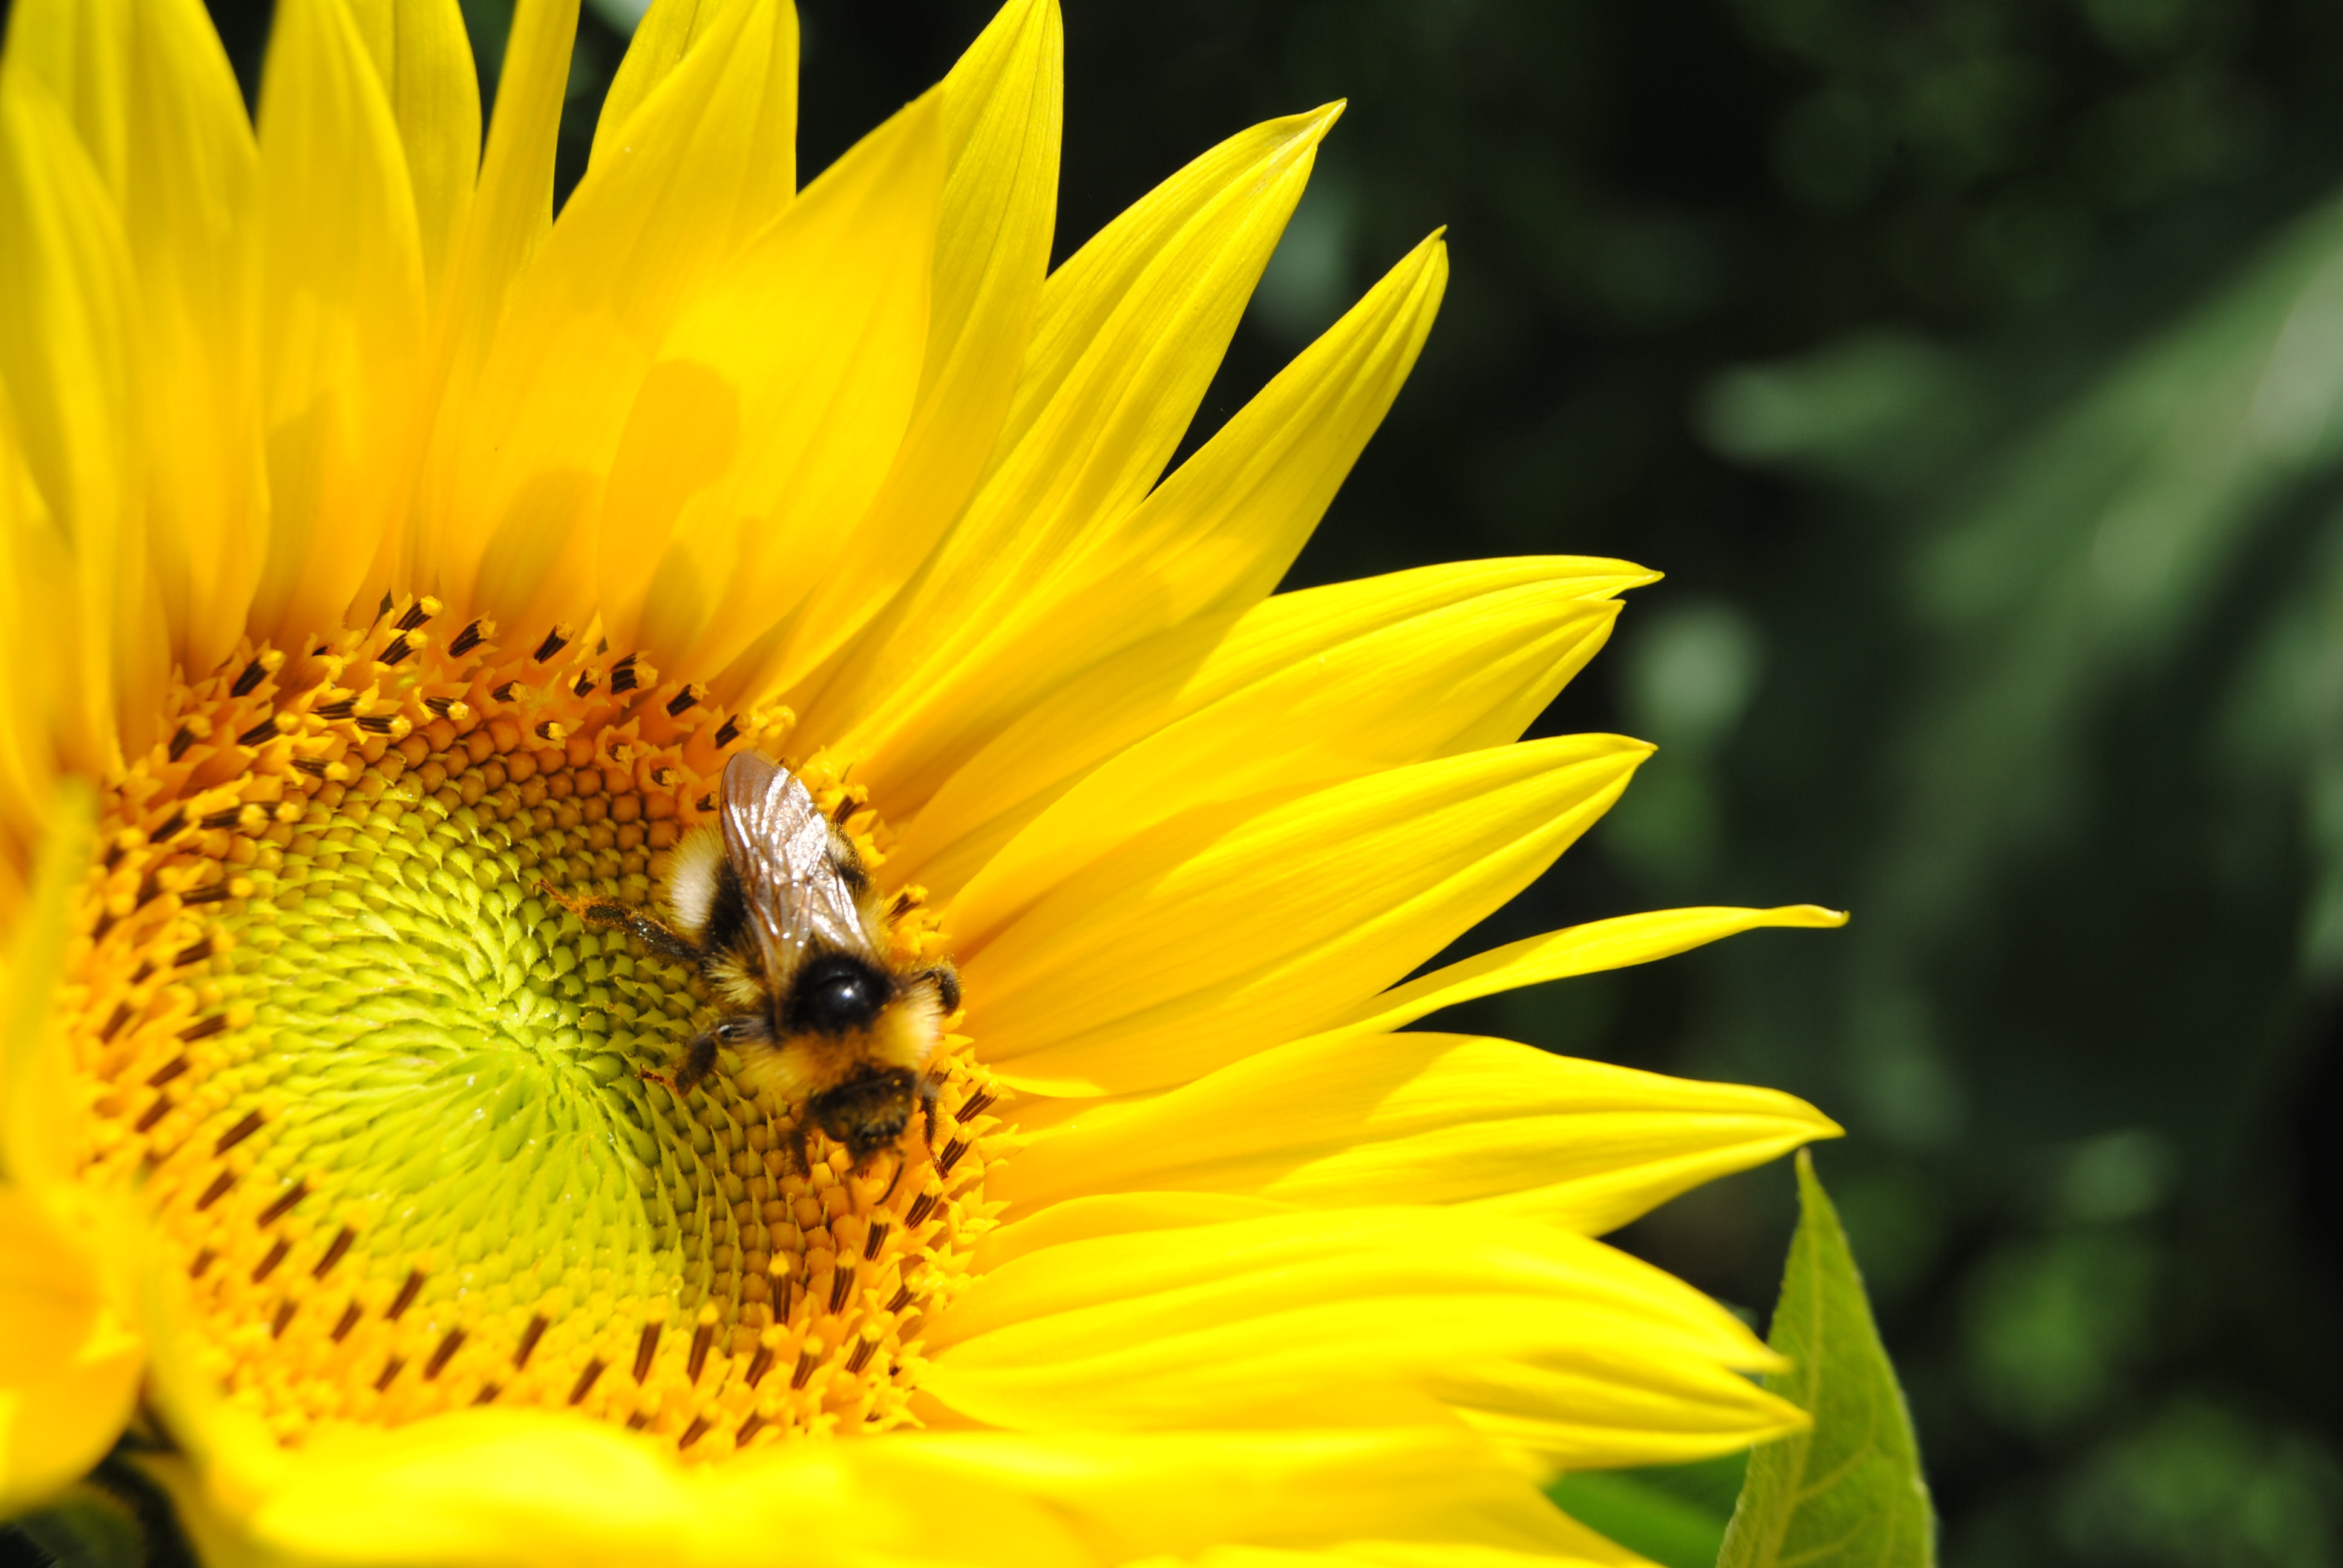
nature, blossom, plant, photography, flower, petal, bloom, pollen, insect, botany, yellow, close, flora, fauna, sunflower, wildflower, close up, bee, sun flower, hummel, nectar, macro photography, flowering plant, honey bee, daisy family, sunflower seed, plant stem, land plant, membrane winged insect